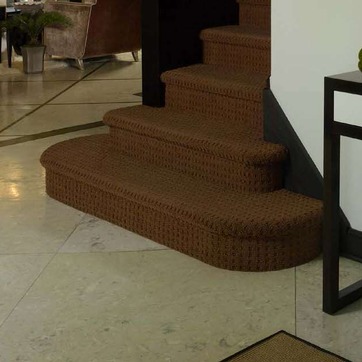
Material: carpet